2021–22 Seattle Kraken season

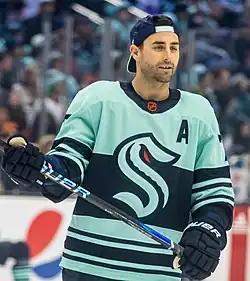
Right wing Jordan Eberle

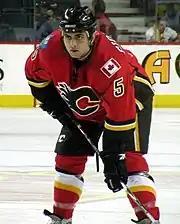
Defenseman Mark Giordano

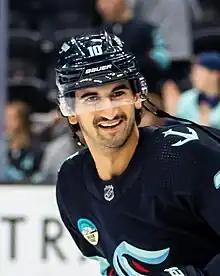
Matty Beniers was the Kraken's first entry draft pick, selected second overall in 2021.

The next day, the Kraken made their first trade in team history, giving expansion draft pick Tyler Pitlick to the Calgary Flames in exchange for a fourth-round pick in the 2022 NHL entry draft.